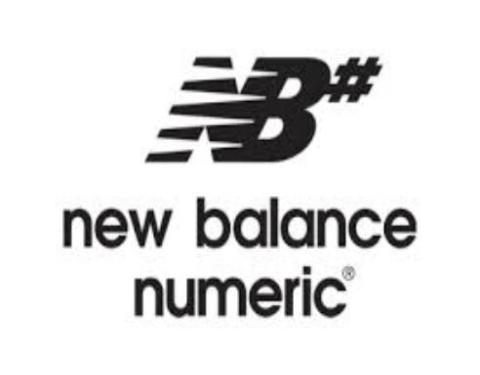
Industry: Clothes